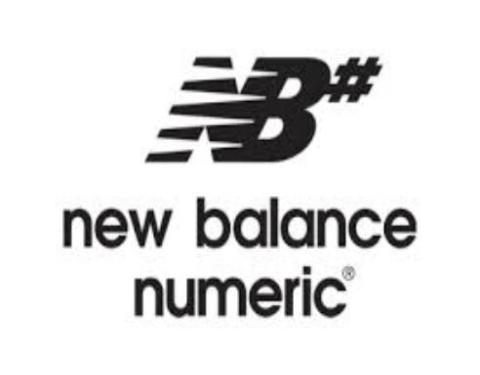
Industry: Clothes